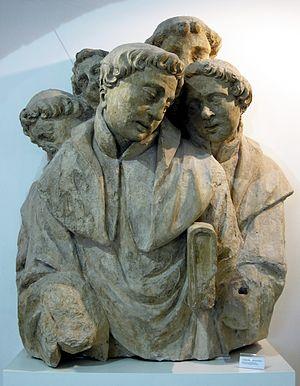
L'écolâtre Milon entouré de ses élèves (XVIIème siècle) au musée municipal de la tour abbatiale de Saint-Amand-les-Eaux.
Milon de Saint Amand est un moine appartenant à la période de la renaissance Carolingienne. La date de sa naissance demeure une source de conflit, elle se situerait vers 800-810 environ. Toutefois, sa mort est très bien relatée dans les écrits de son élève Hucbald. Il serait décédé en septembre 872. Historien et poète, Milon est reconnu pour ses œuvres hagiographiques. Il fait partie de la seconde génération de moines lettrés formés par la renaissance carolingienne.